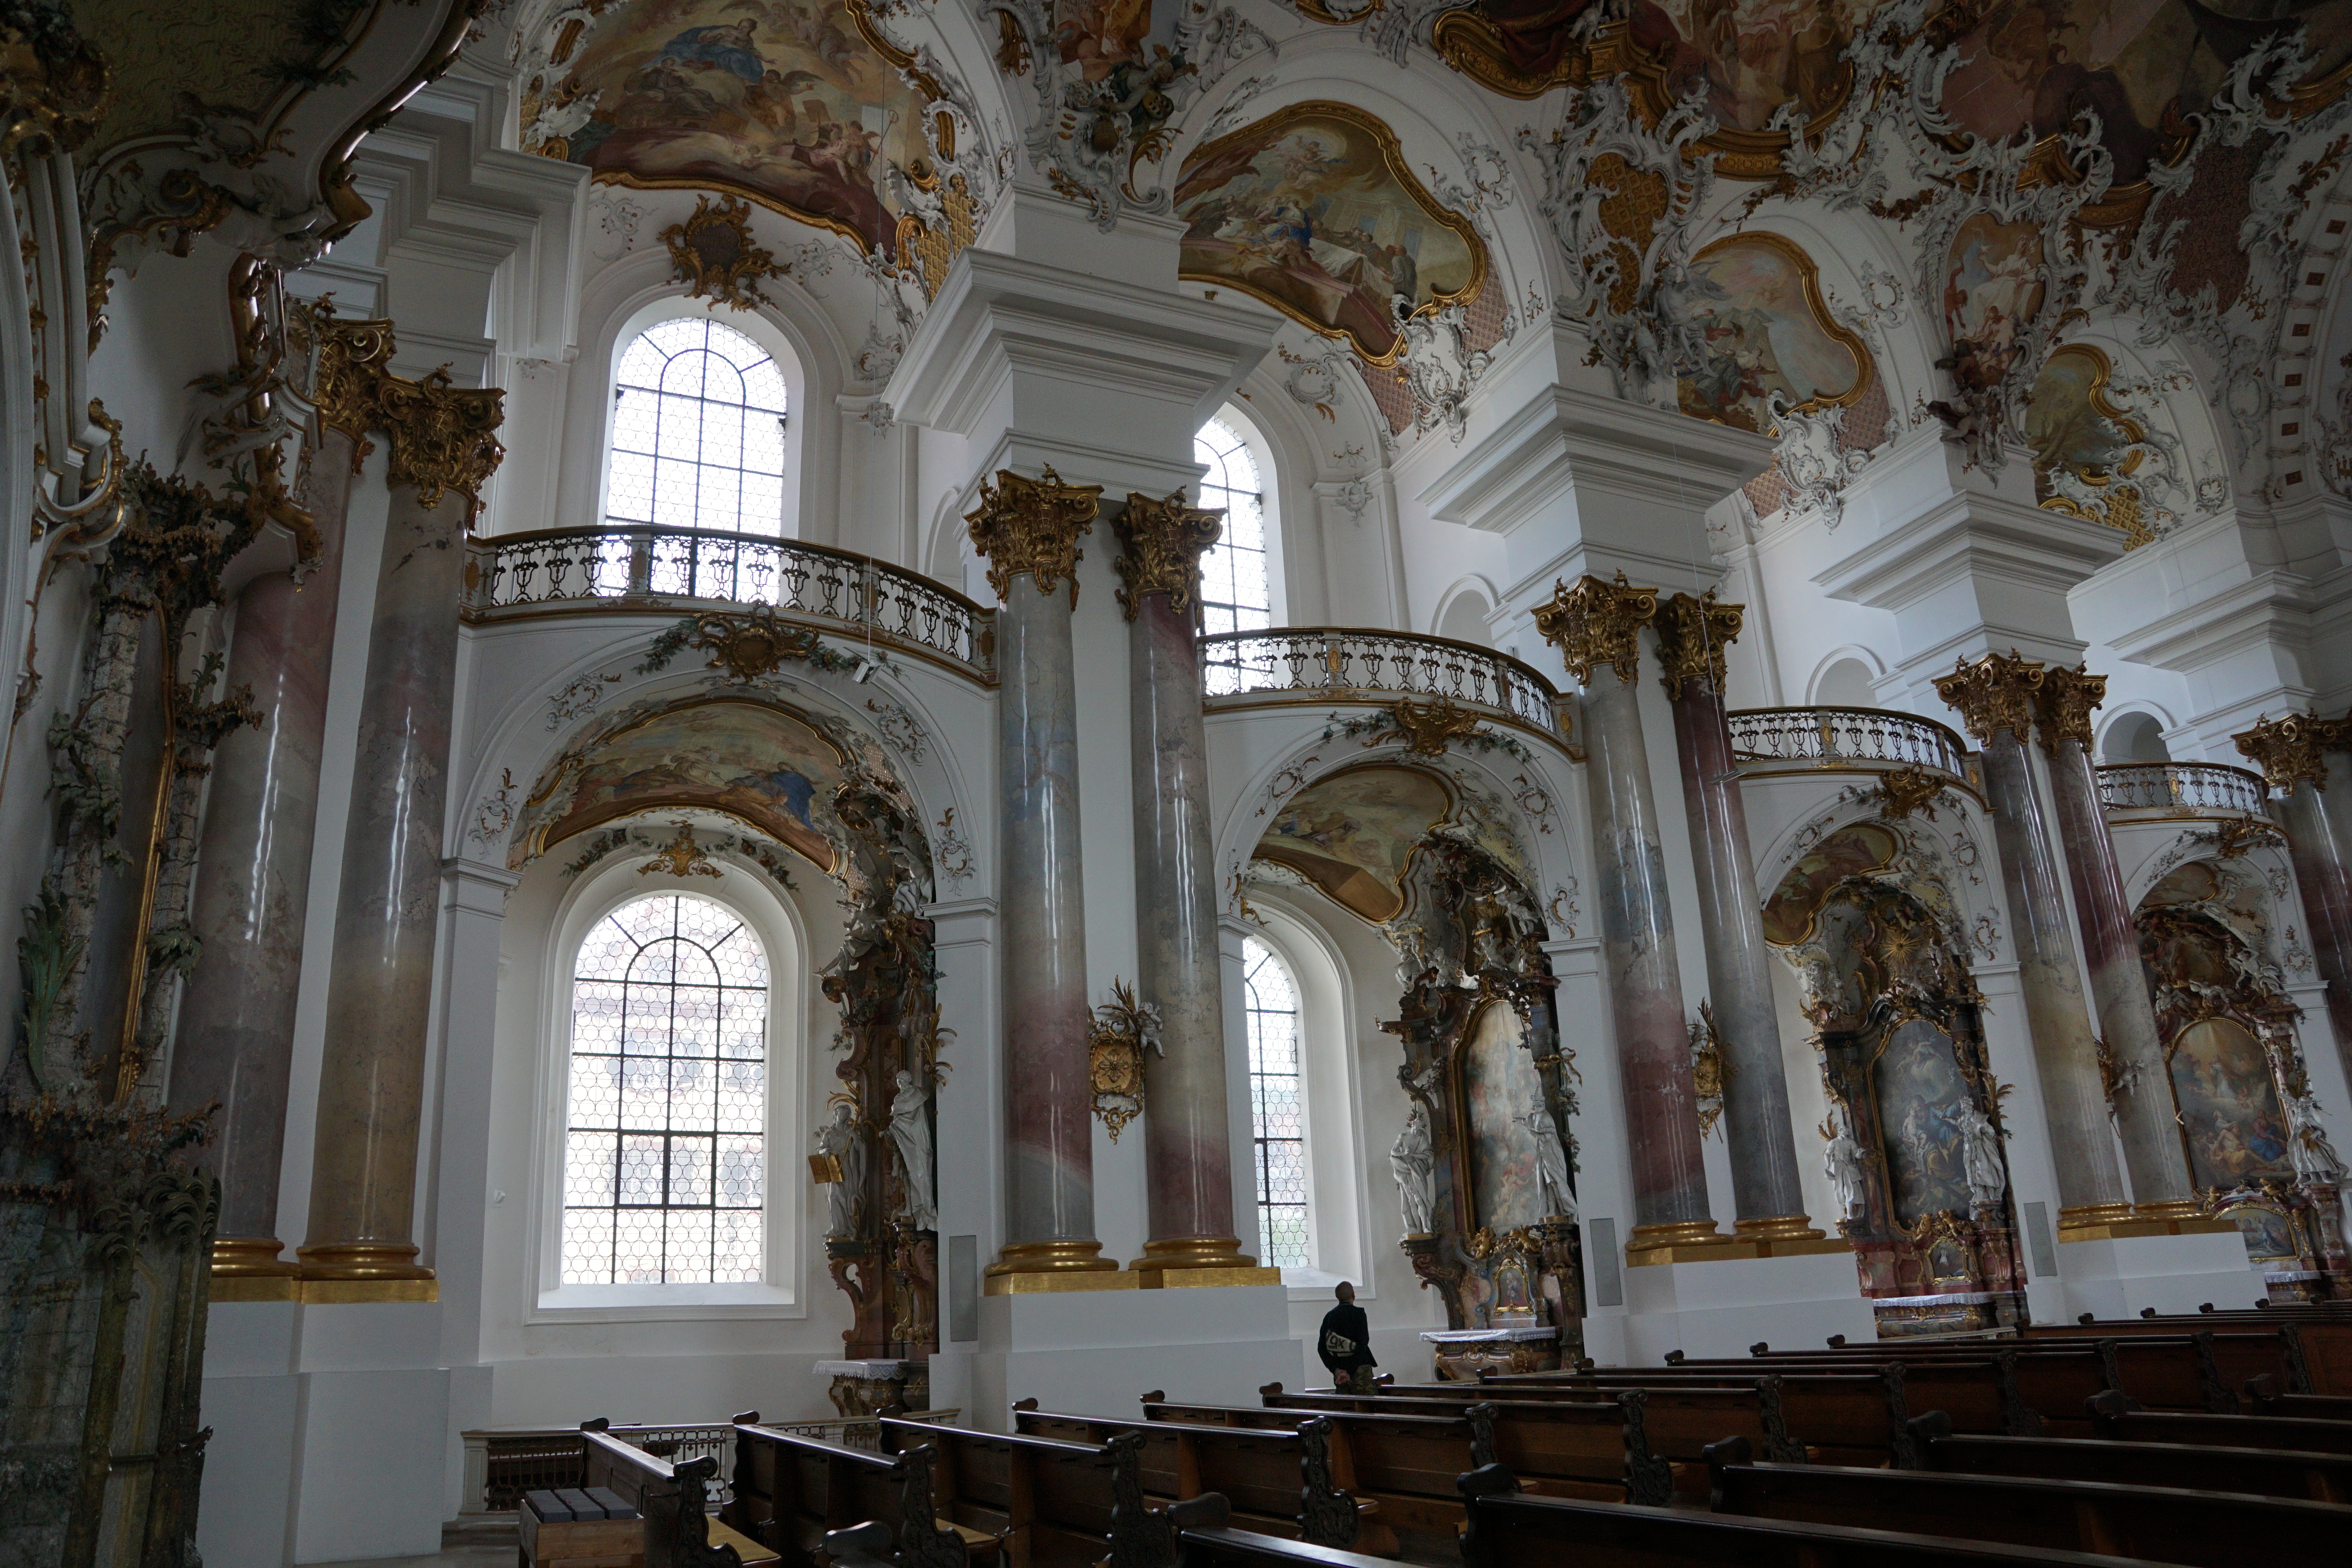
architecture, window, building, palace, column, religion, church, cathedral, chapel, place of worship, catholic, altar, faith, monastery, germany, synagogue, basilica, dom, baroque, god, gothic architecture, munster, zwiefalten, ancient history